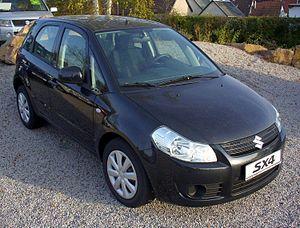
La SX4 est une automobile produite par le constructeur automobile japonais Suzuki prenant différentes formes selon les marchés sur lesquels elle est diffusée.